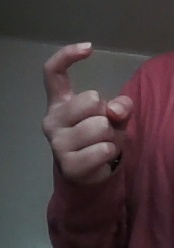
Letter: ra